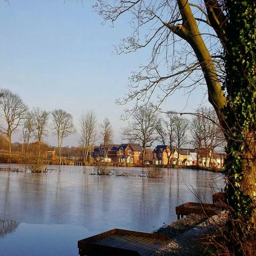
duck pond behind houses at the bottom